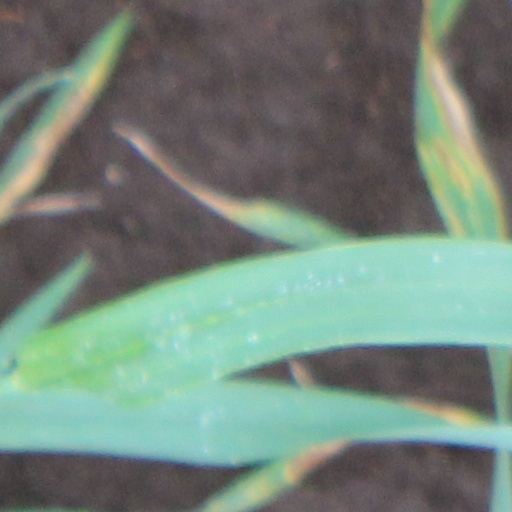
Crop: wheat